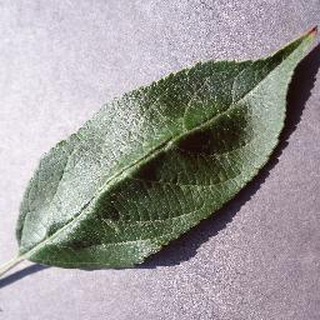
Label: healthy_apple